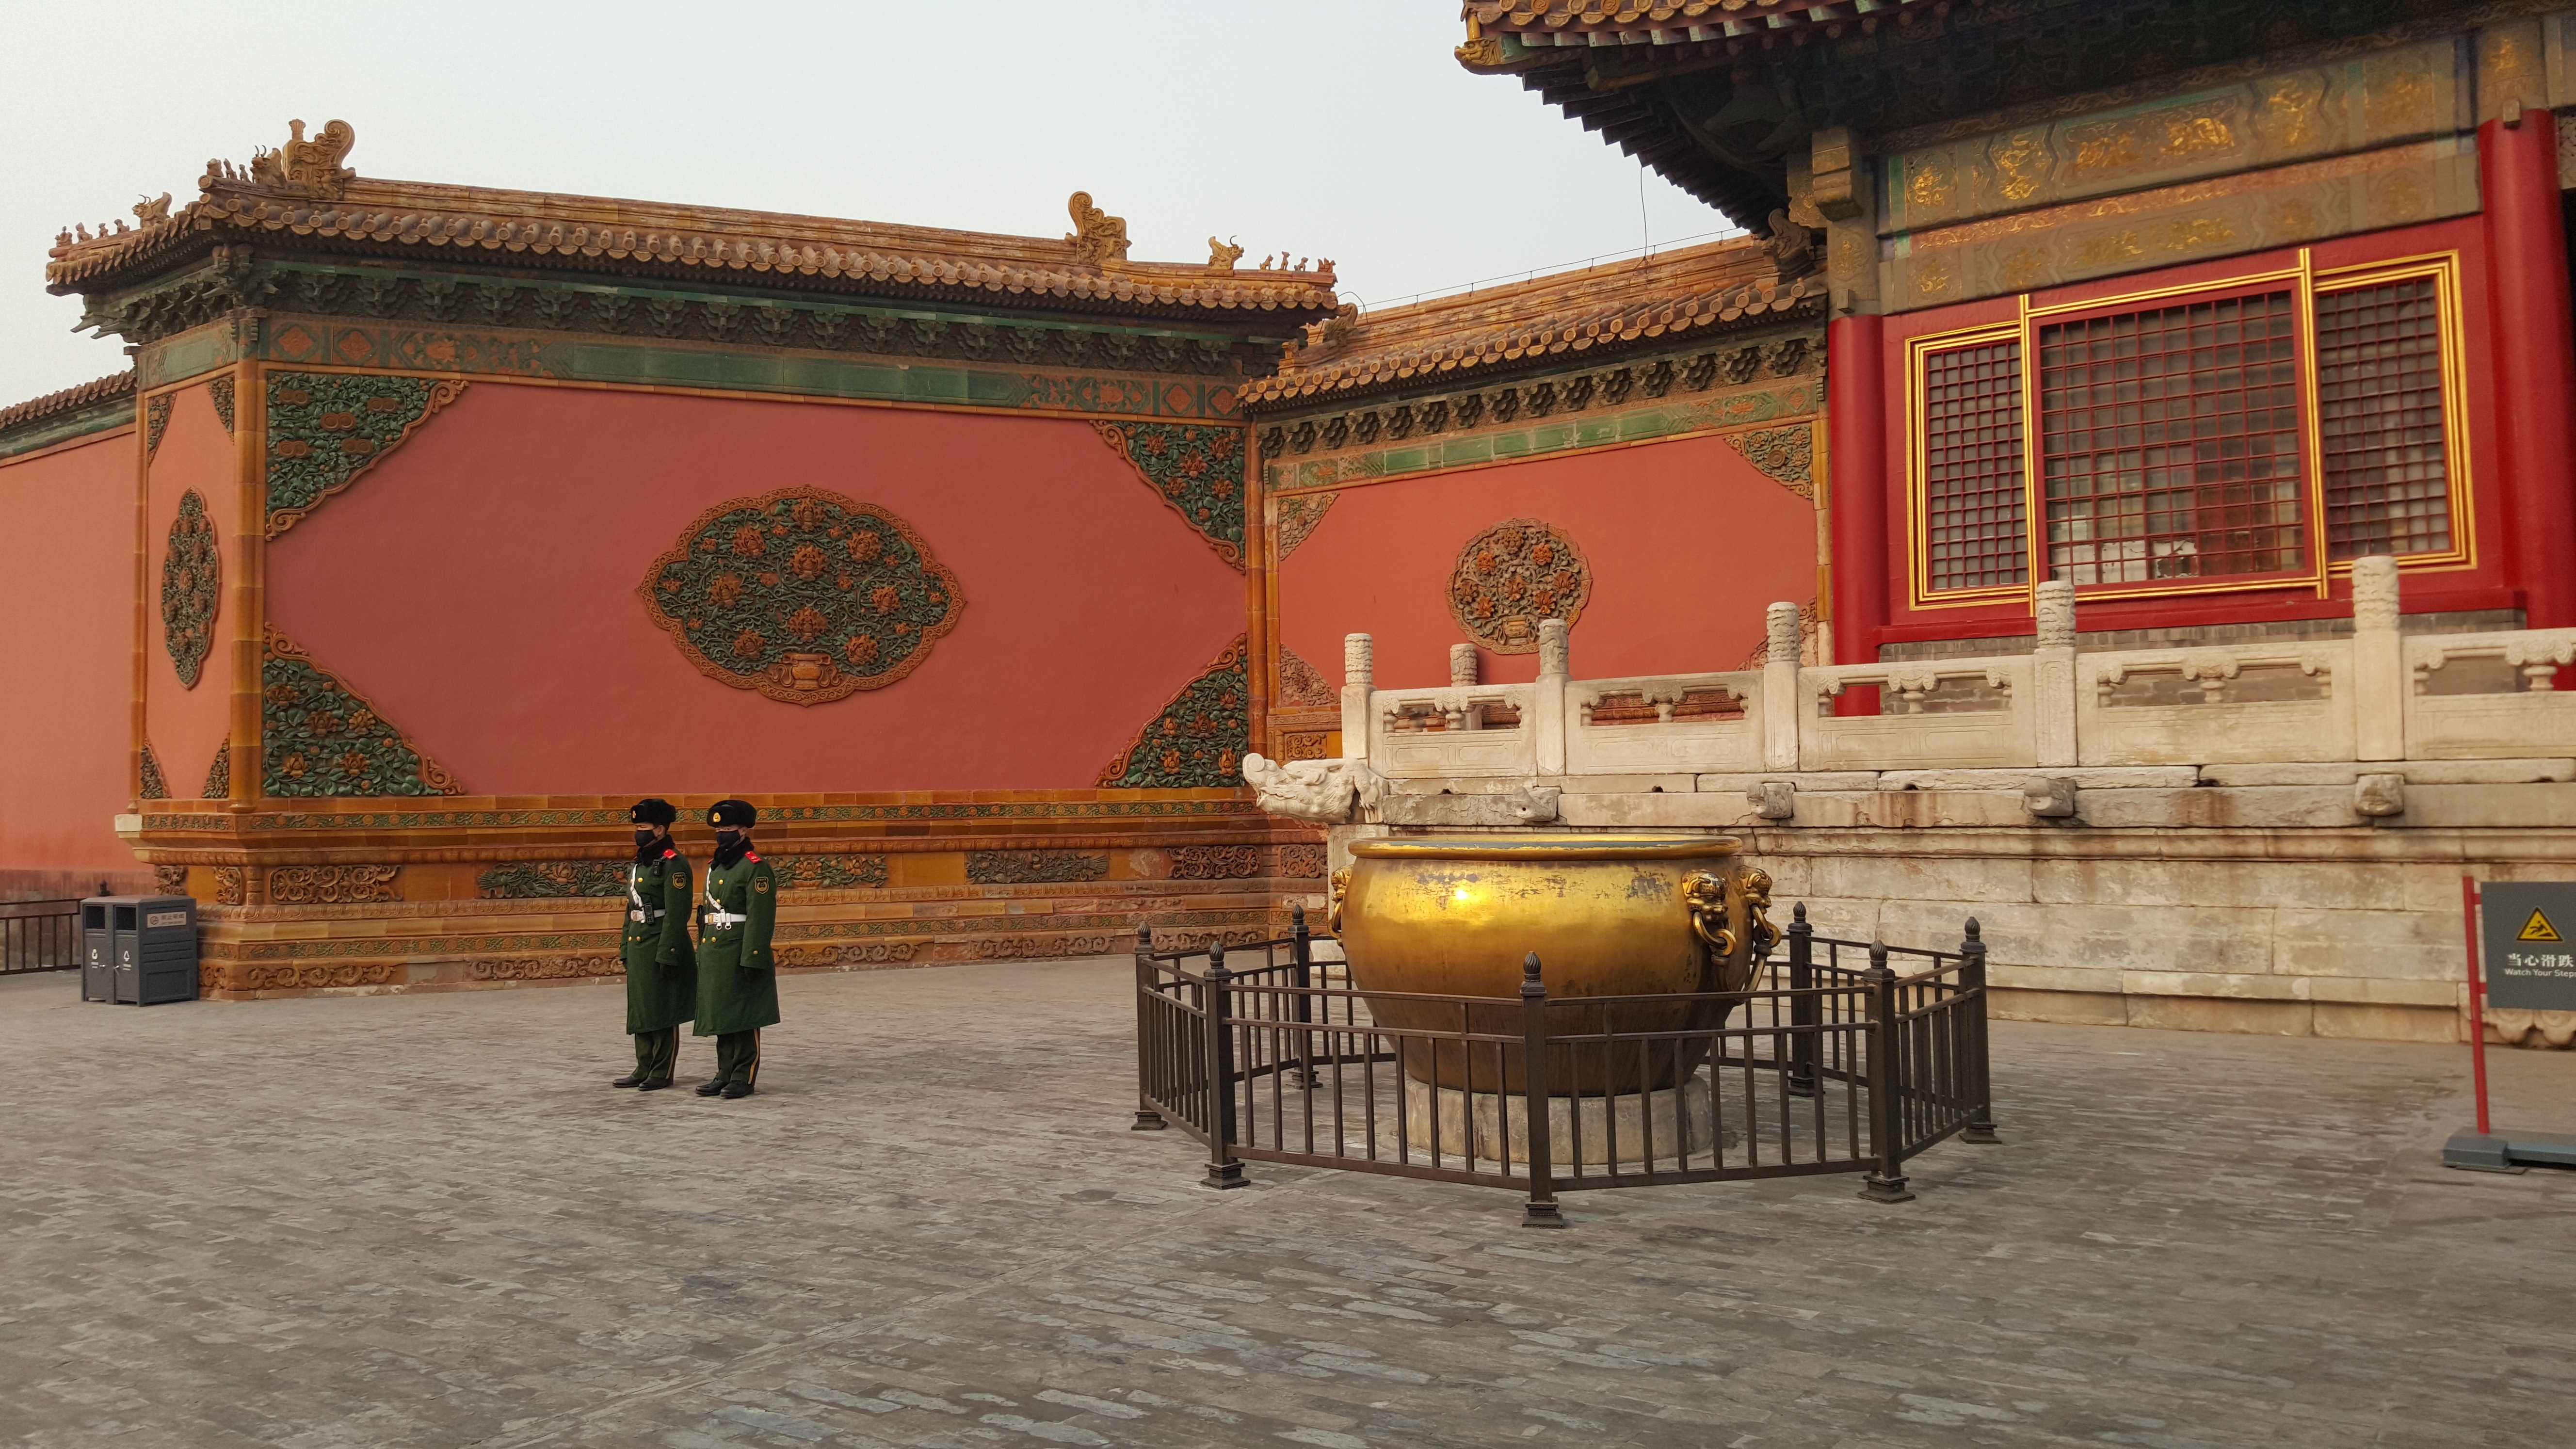
architecture, building, palace, asia, ancient, historic, place of worship, temple, beijing, shrine, police, peking, china, forbidden city, ancient history